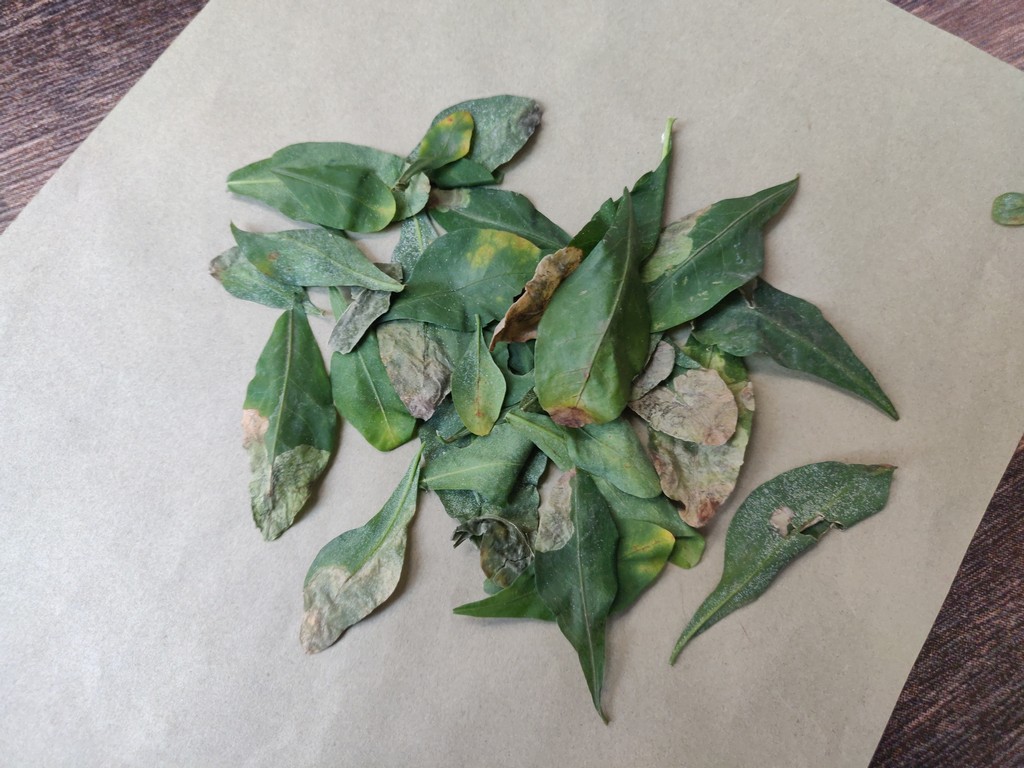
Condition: Unhealthy
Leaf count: multiple
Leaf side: unknown